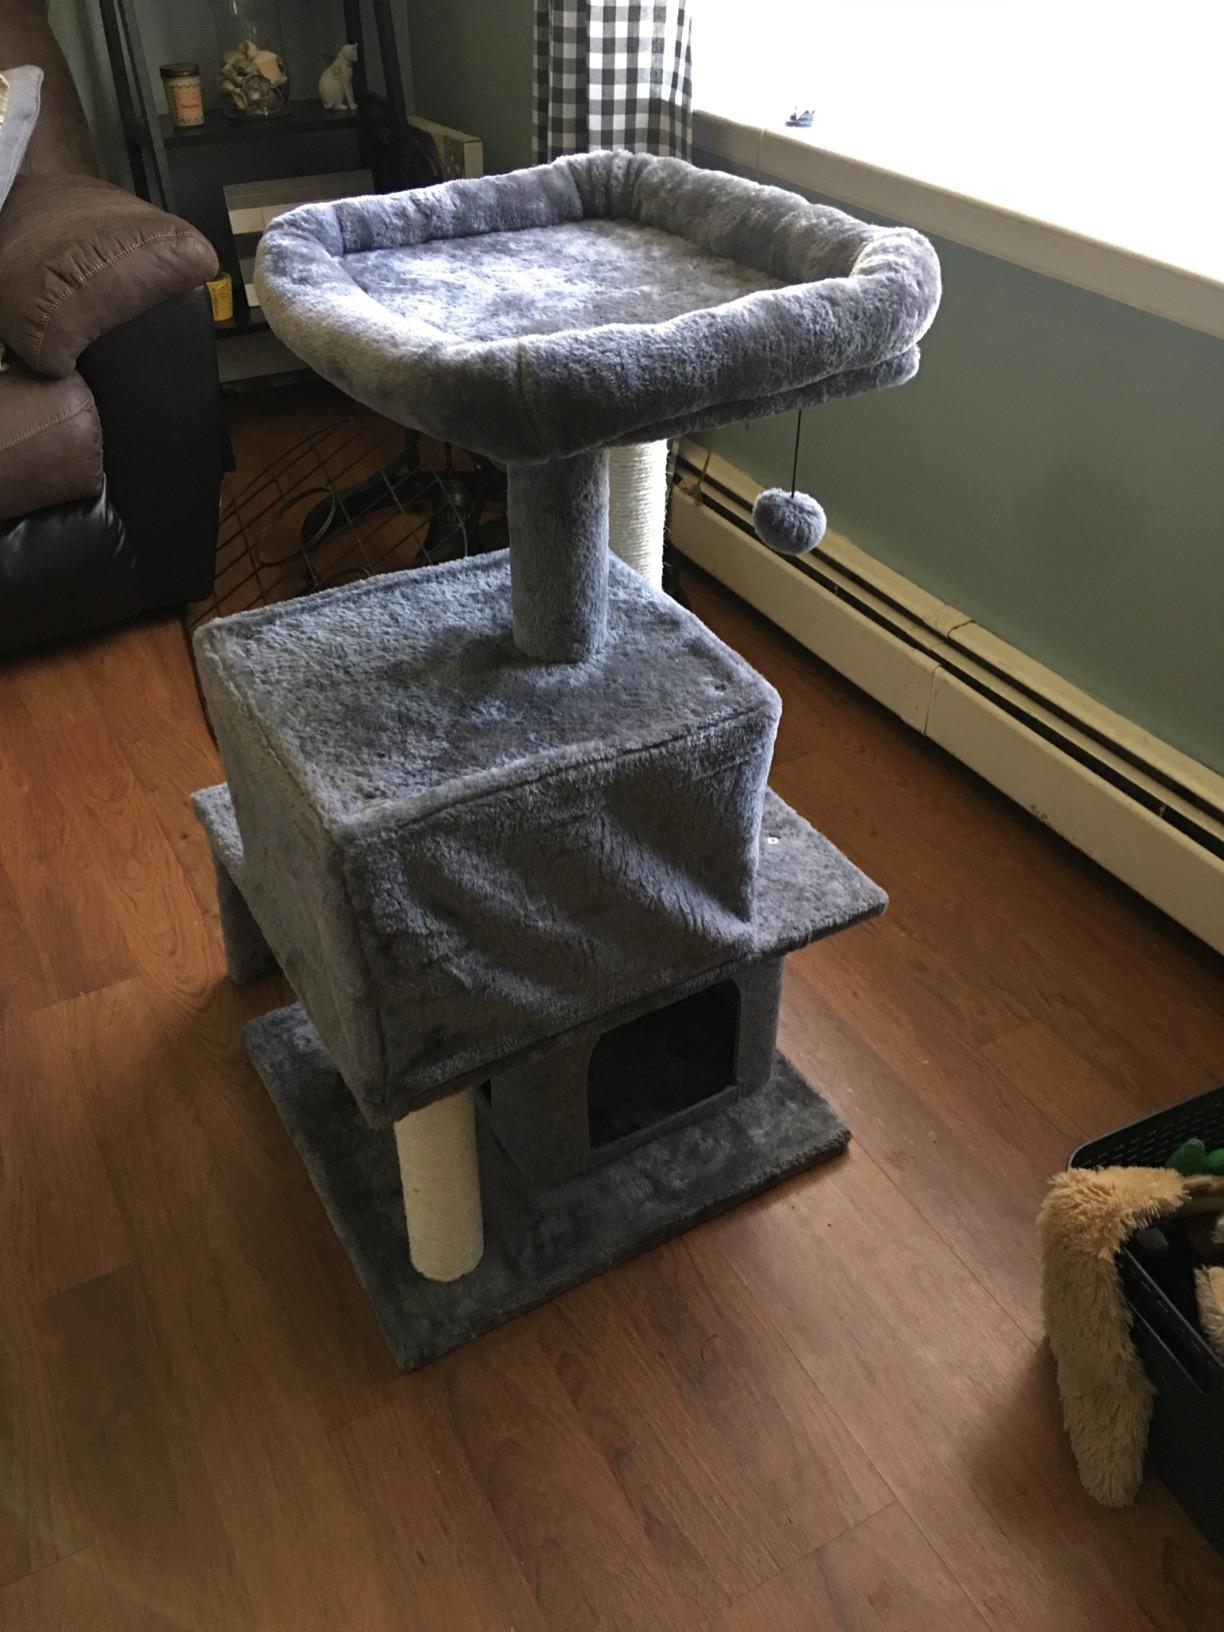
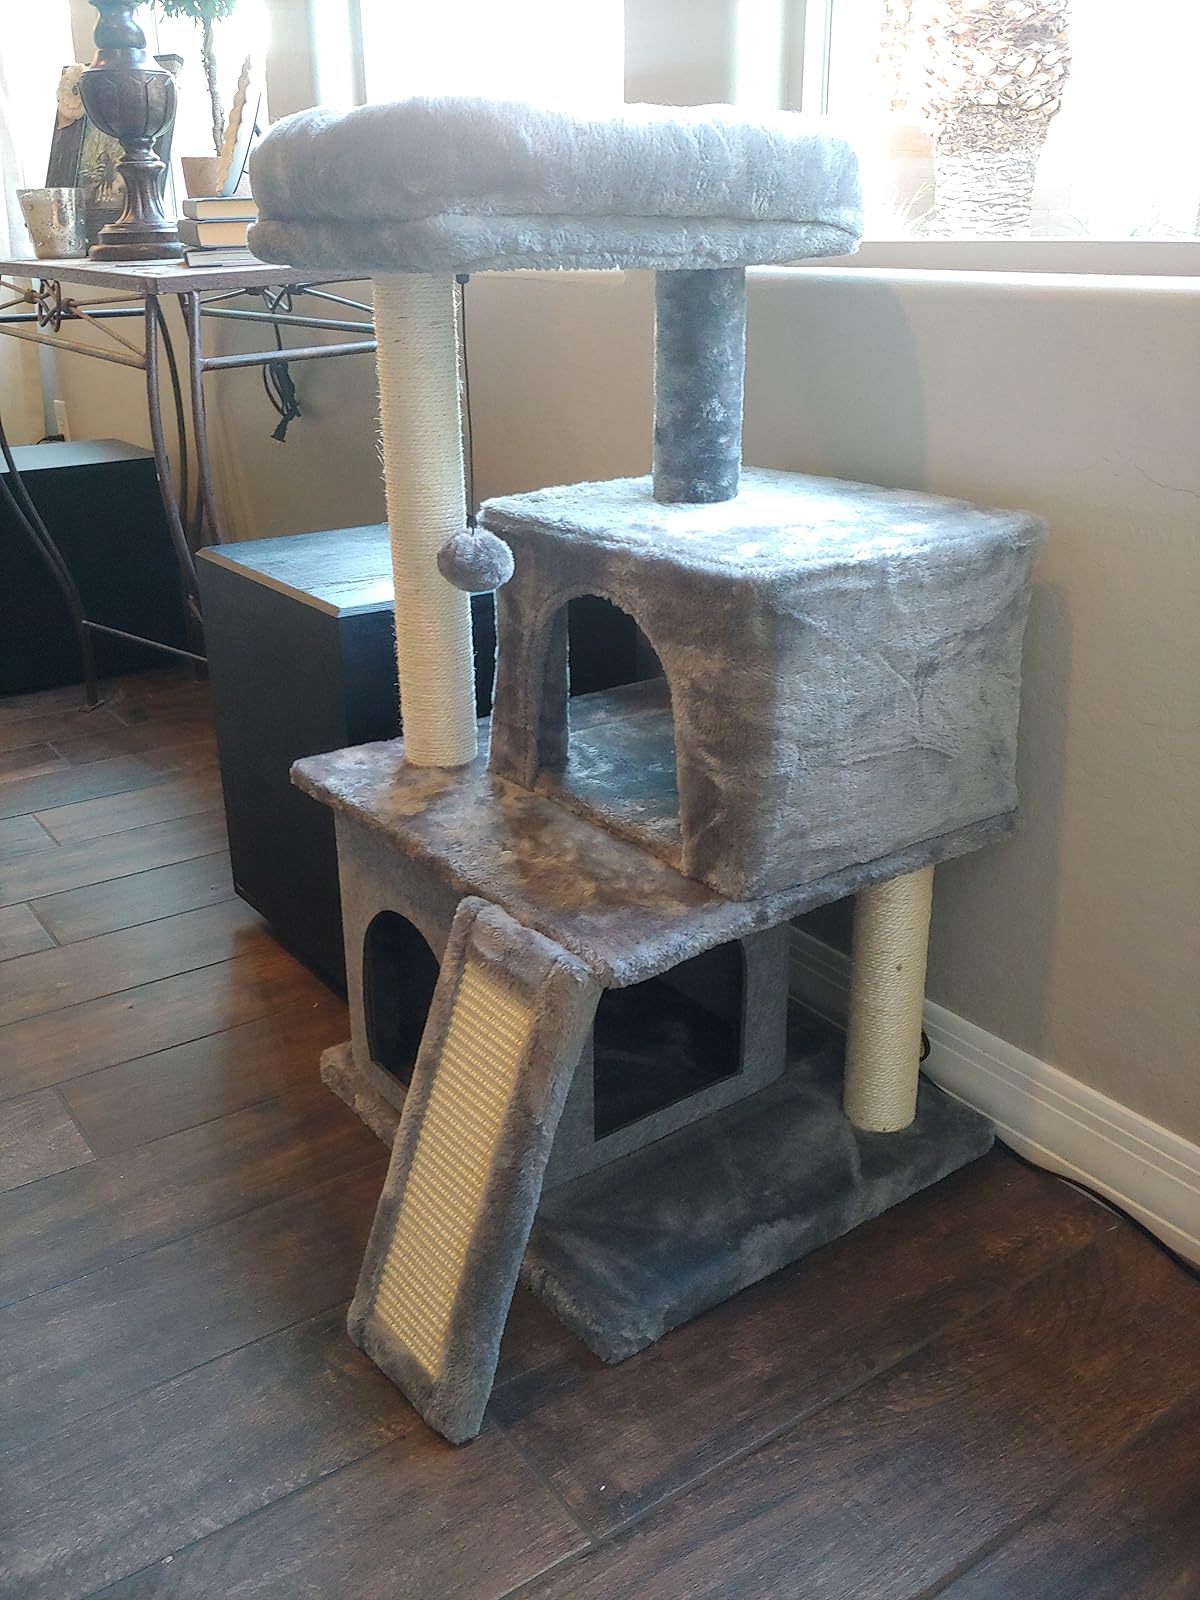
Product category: items_cat tree
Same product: yes